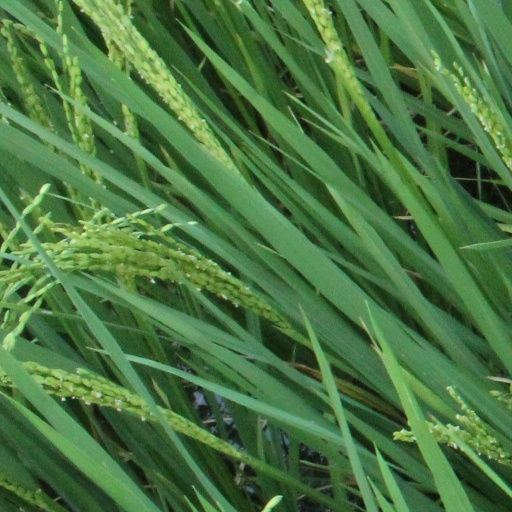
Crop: rice